Gotthold Ephraim Lessing

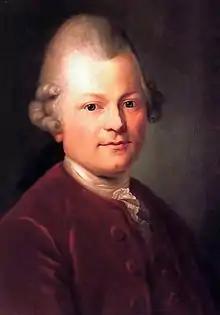
Lessing, 1771

Lessing was born in Kamenz, a small town in Saxony, to pastor and theologian (1693–1770) and his wife Justine Salome Feller (1703–1777), daughter of pastor of Kamenz, Gottfried Feller (1674–1733). His father was a Lutheran minister and wrote on theology. Young Lessing studied at the Latin School in Kamenz from 1737 to 1741. With a father who wanted his son to follow in his footsteps, Lessing next attended the Fürstenschule St. Afra in Meissen. After completing his education at St. Afra's, he enrolled at Leipzig University where he pursued a degree in theology, medicine, philosophy, and philology (1746–1748).